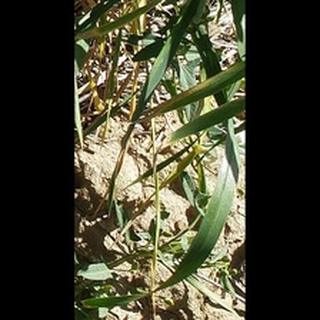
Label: healthy_wheat